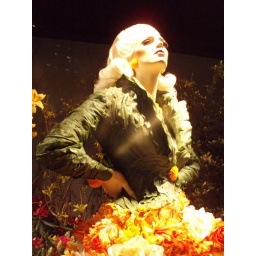
As seen in Macy's flower show window